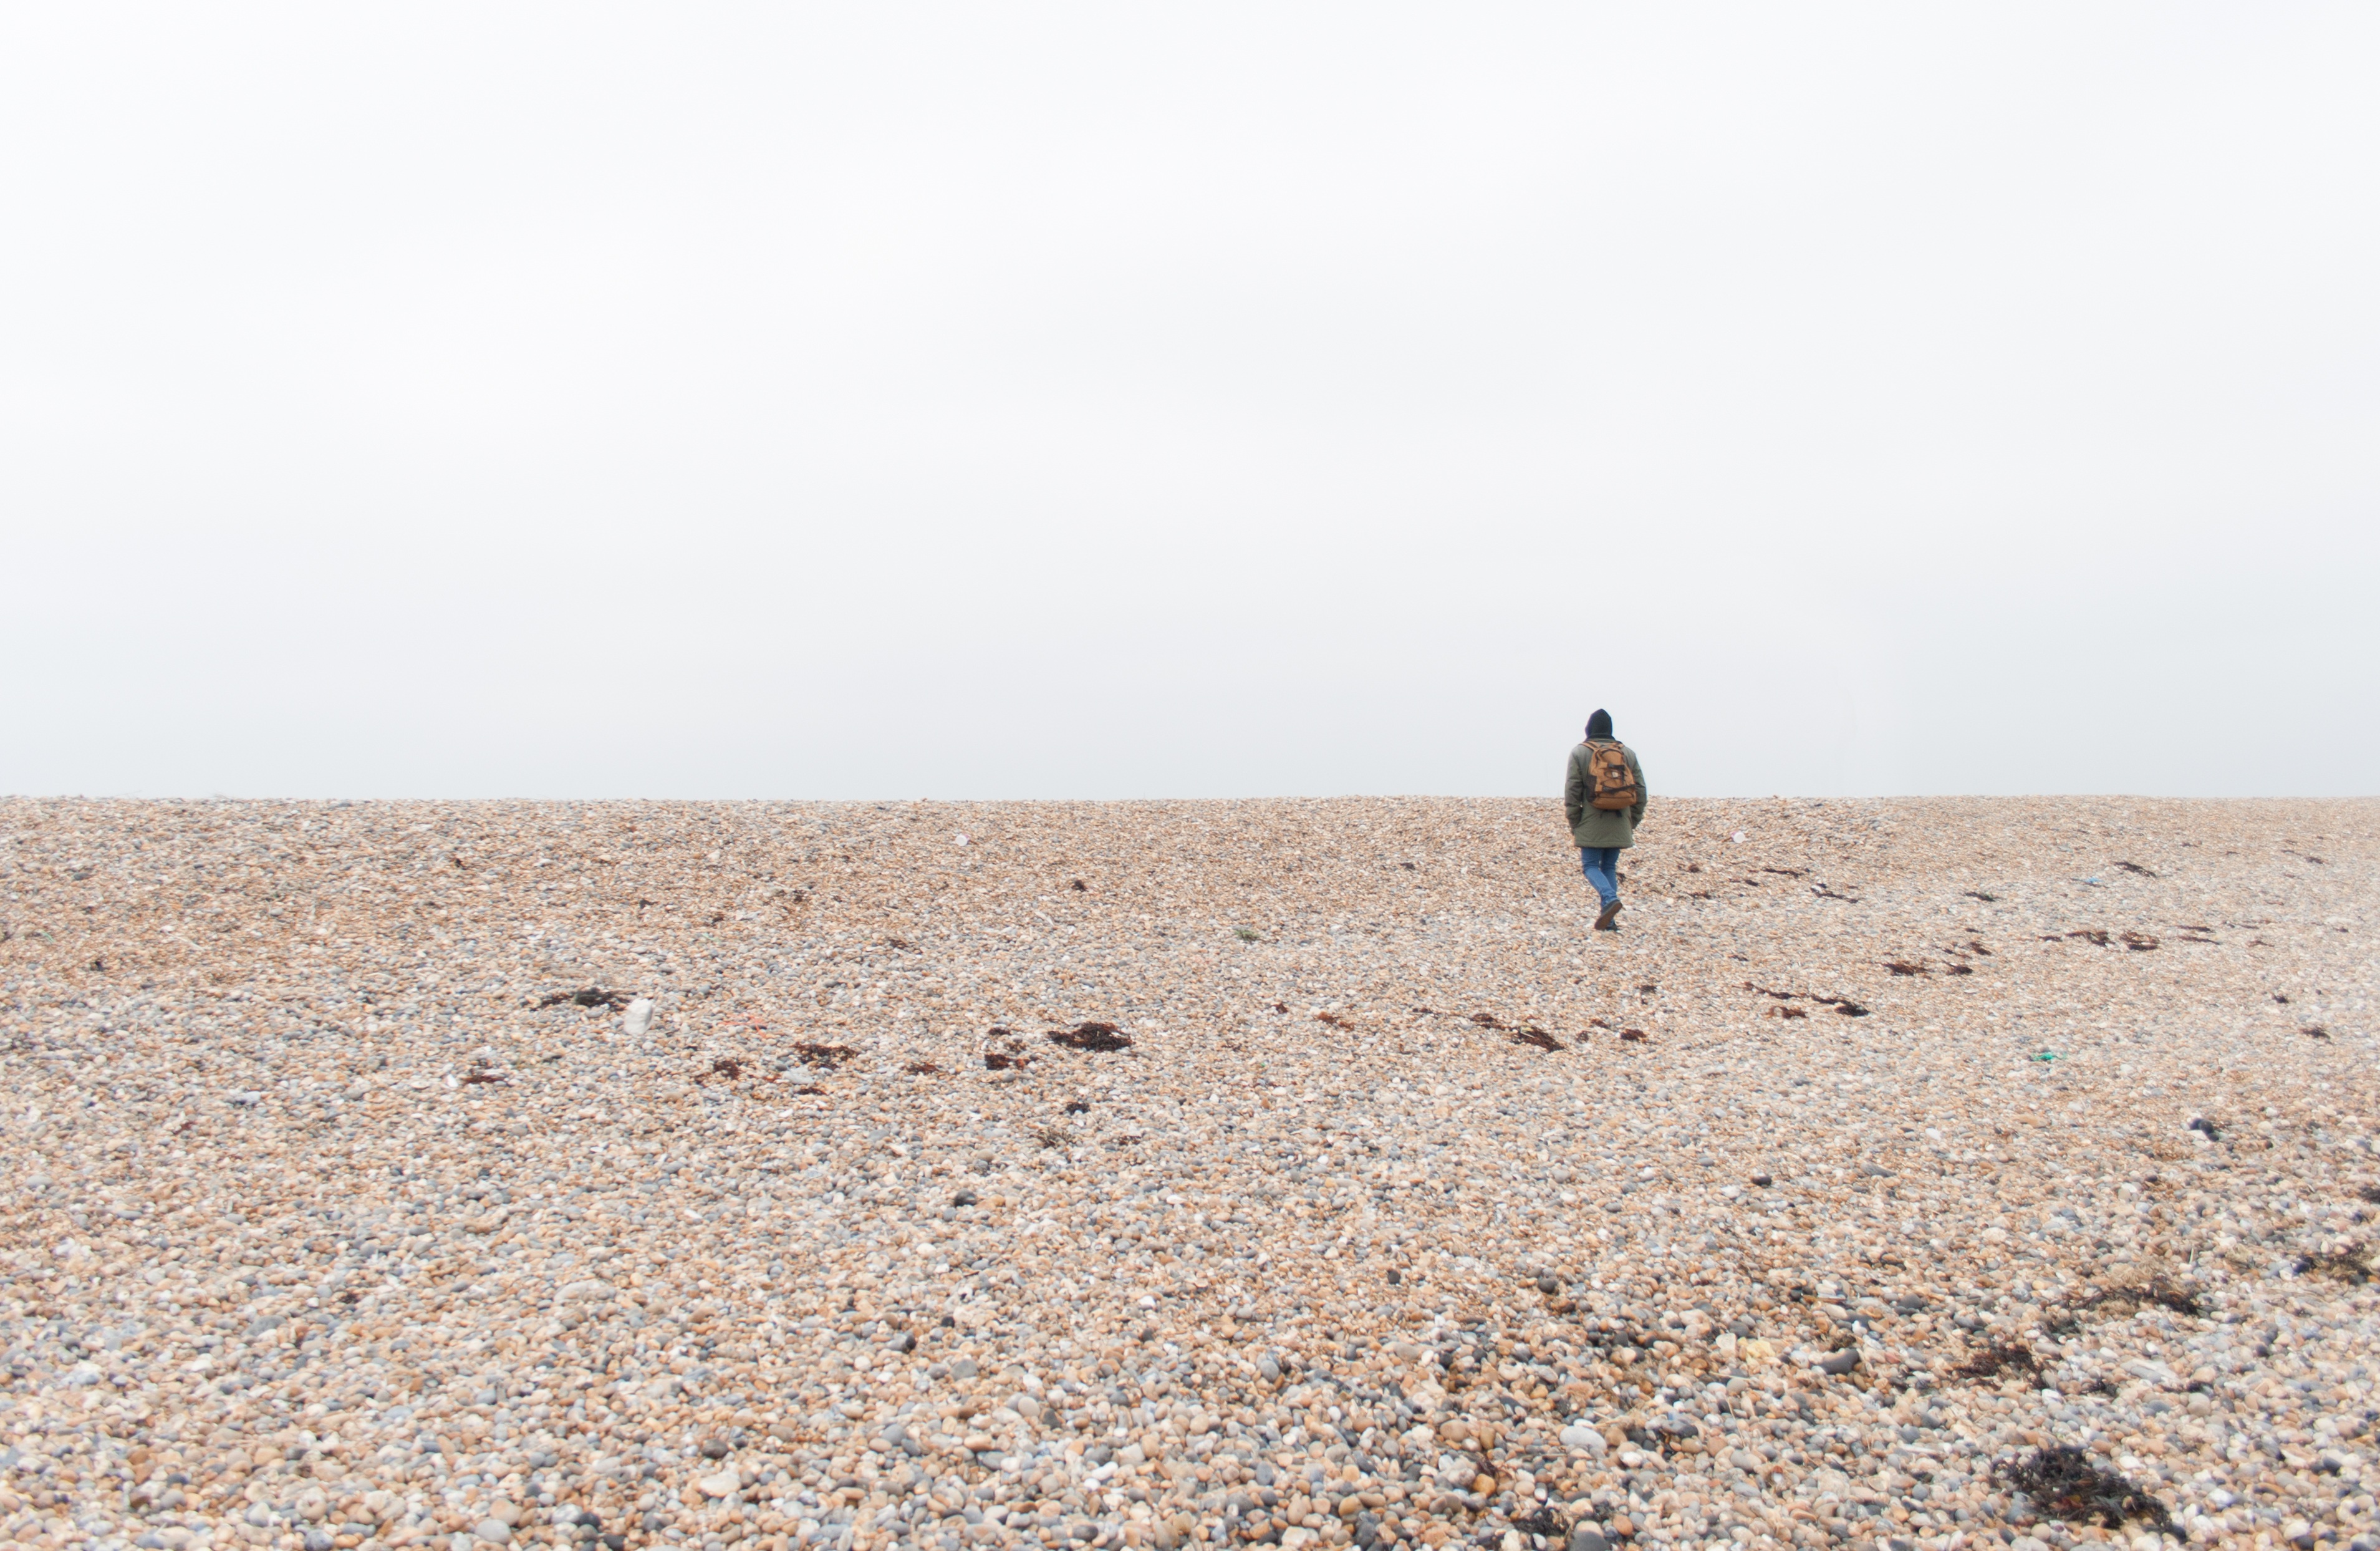
beach, landscape, sea, coast, sand, horizon, hiking, desert, alone, pebble, soil, human, lonely, sandwich, england, stones, meditation, habitat, ecosystem, go, mussels, steppe, pebble beach, meaningful search, mudflat, natural environment, aeolian landform, grass family